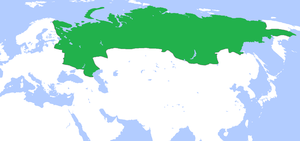
Le tsarat de Russie, ou de Moscou fut le régime politique en vigueur en Russie de 1547 à 1721.